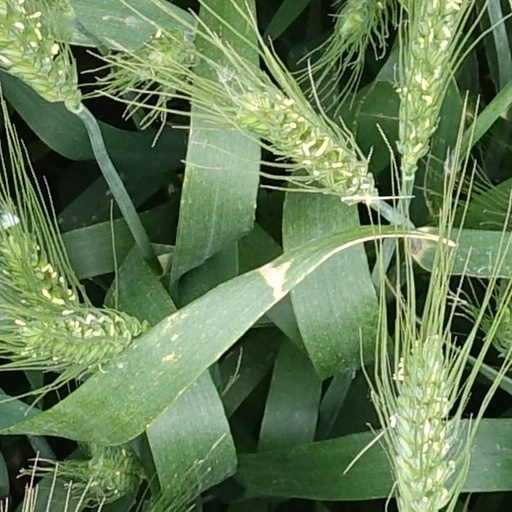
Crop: wheat